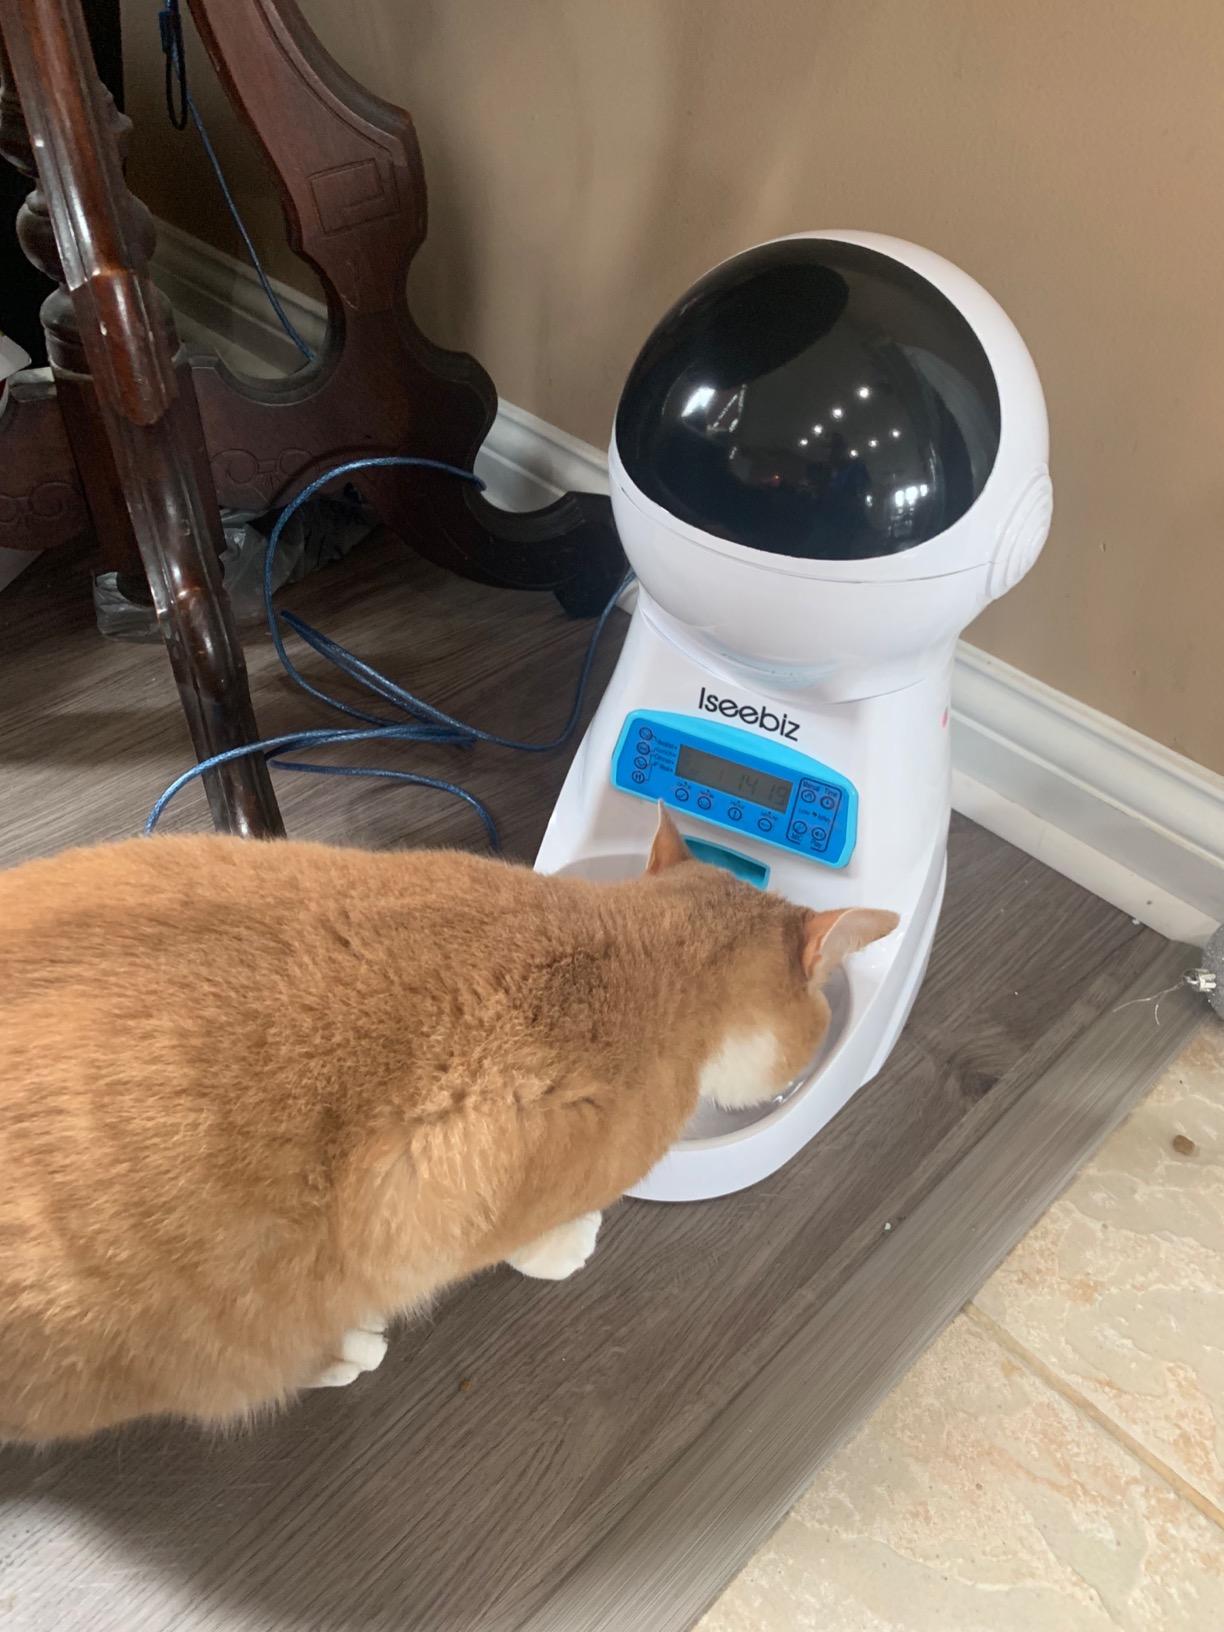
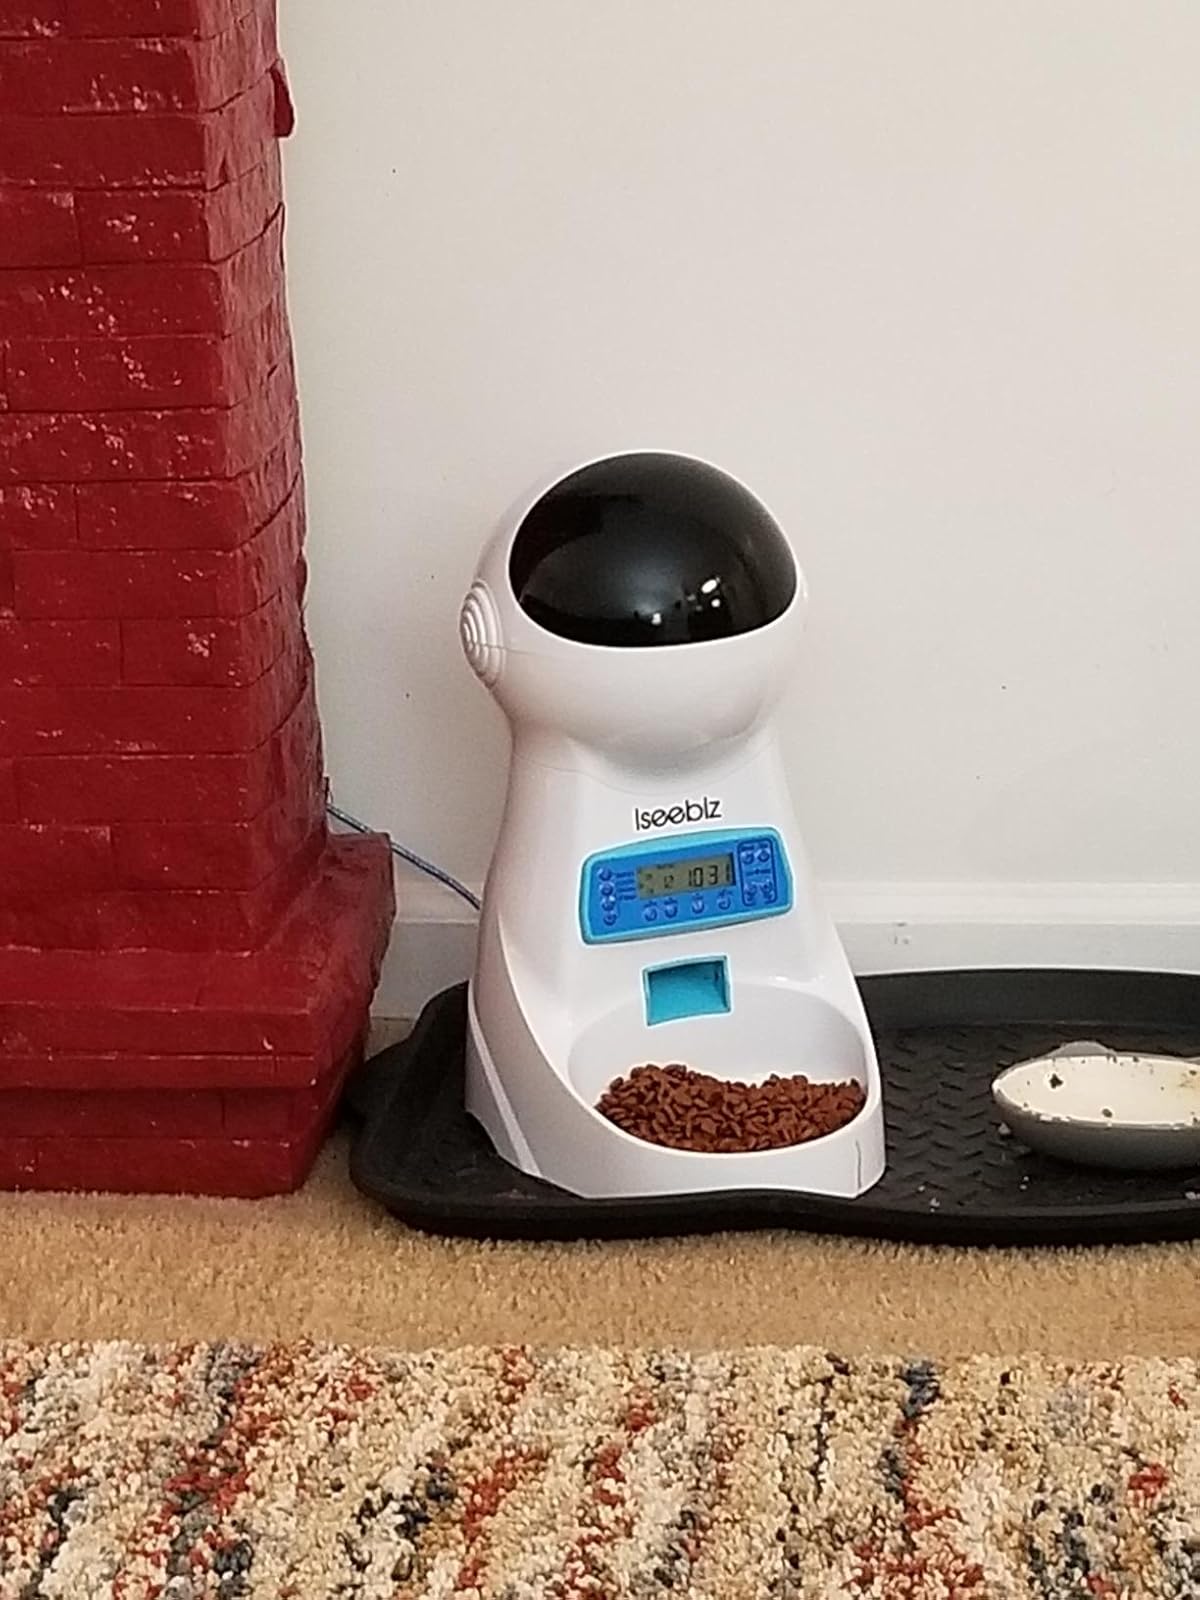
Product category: items_feeder
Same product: yes